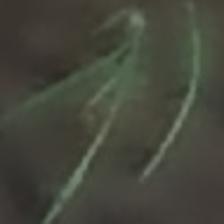
Label: single